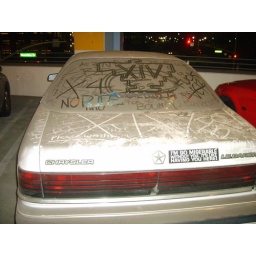
We found this dirty car at the Pike in Long Beach.